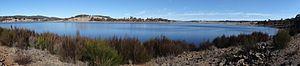
Lac d'Obéron, Nouvelle-galles du sud, Australie.
Oberon est une ville australienne située dans la zone d'administration locale d'Oberon, dont elle est le chef-lieu, en Nouvelle-Galles du Sud.